Scottdale Historic District

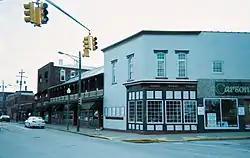
Scottdale Historic District, August 2008

The Scottdale Historic District is a national historic district that is located in Scottdale, Westmoreland County, Pennsylvania.